Legends of the Dark Crystal

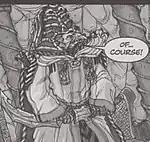
The General skekVar, as seen in "Legends of the Dark Crystal Vol. 1: The Garthim Wars"

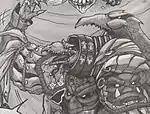
The Collector skekLach, as seen in "Legends of the Dark Crystal Vol. 1: The Garthim Wars"

Lahr - The protagonist. He's a Gelfling shepherd and musician whose village is ransacked by Garthim. He's the first Gelfling to have ever killed a Garthim. He's strong and compassionate, and has a way with words. He's regarded as brave by the other Gelflings, but he doesn't see it as bravery so much as "doing what you can". He has a small, dog-like pet named Whouf, as well as a herd of large Mounders, large apelike creatures that resemble grassy hills with trees growing out of them when they sleep.